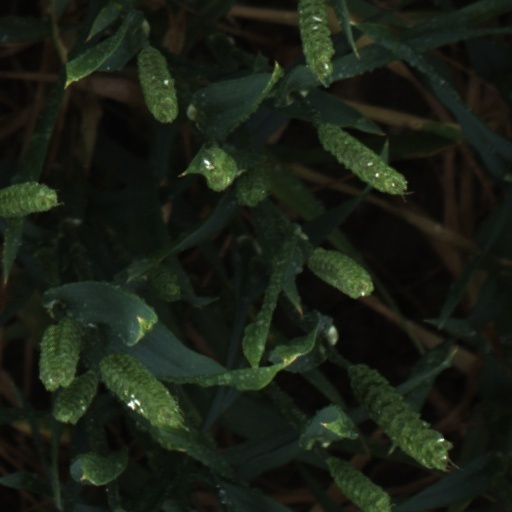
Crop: wheat